The Living Skeleton

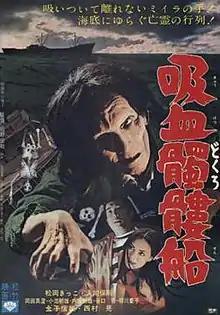
Theatrical release poster

The film begins in the past where a gang of pirates commandeer a ship and kill everyone on board. Three years later in a seaside village, a Catholic priest (Masumi Okada) has offered shelter to Saeko (Kikko Matsuoka) as her twin sister, Yoriko (also Matsuoka) has disappeared with her new husband at sea. Saeko later scuba dives with her boyfriend, the couple find a group of submerged human skeletons, chained together at the ankles near the ocean floor. That night, a ghost ship appears in the mist offshore as a voice from the ship calls out for Saeko.